Tradeston

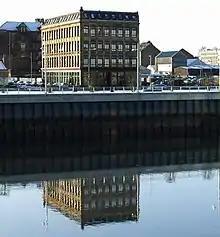
"Kingston House", a riverside warehouse in Tradeston dating from 1878

Tradeston is a small district in the Scottish city of Glasgow adjacent to the city centre on the south bank of the River Clyde. The name (a portmanteau of "Trades Town") reflected its role as a primarily dockland area with a large number of warehouses and wharves along the riverside were vessels would be unloaded. It merges to the south and west with Kingston, and the two districts are often considered one and the same.